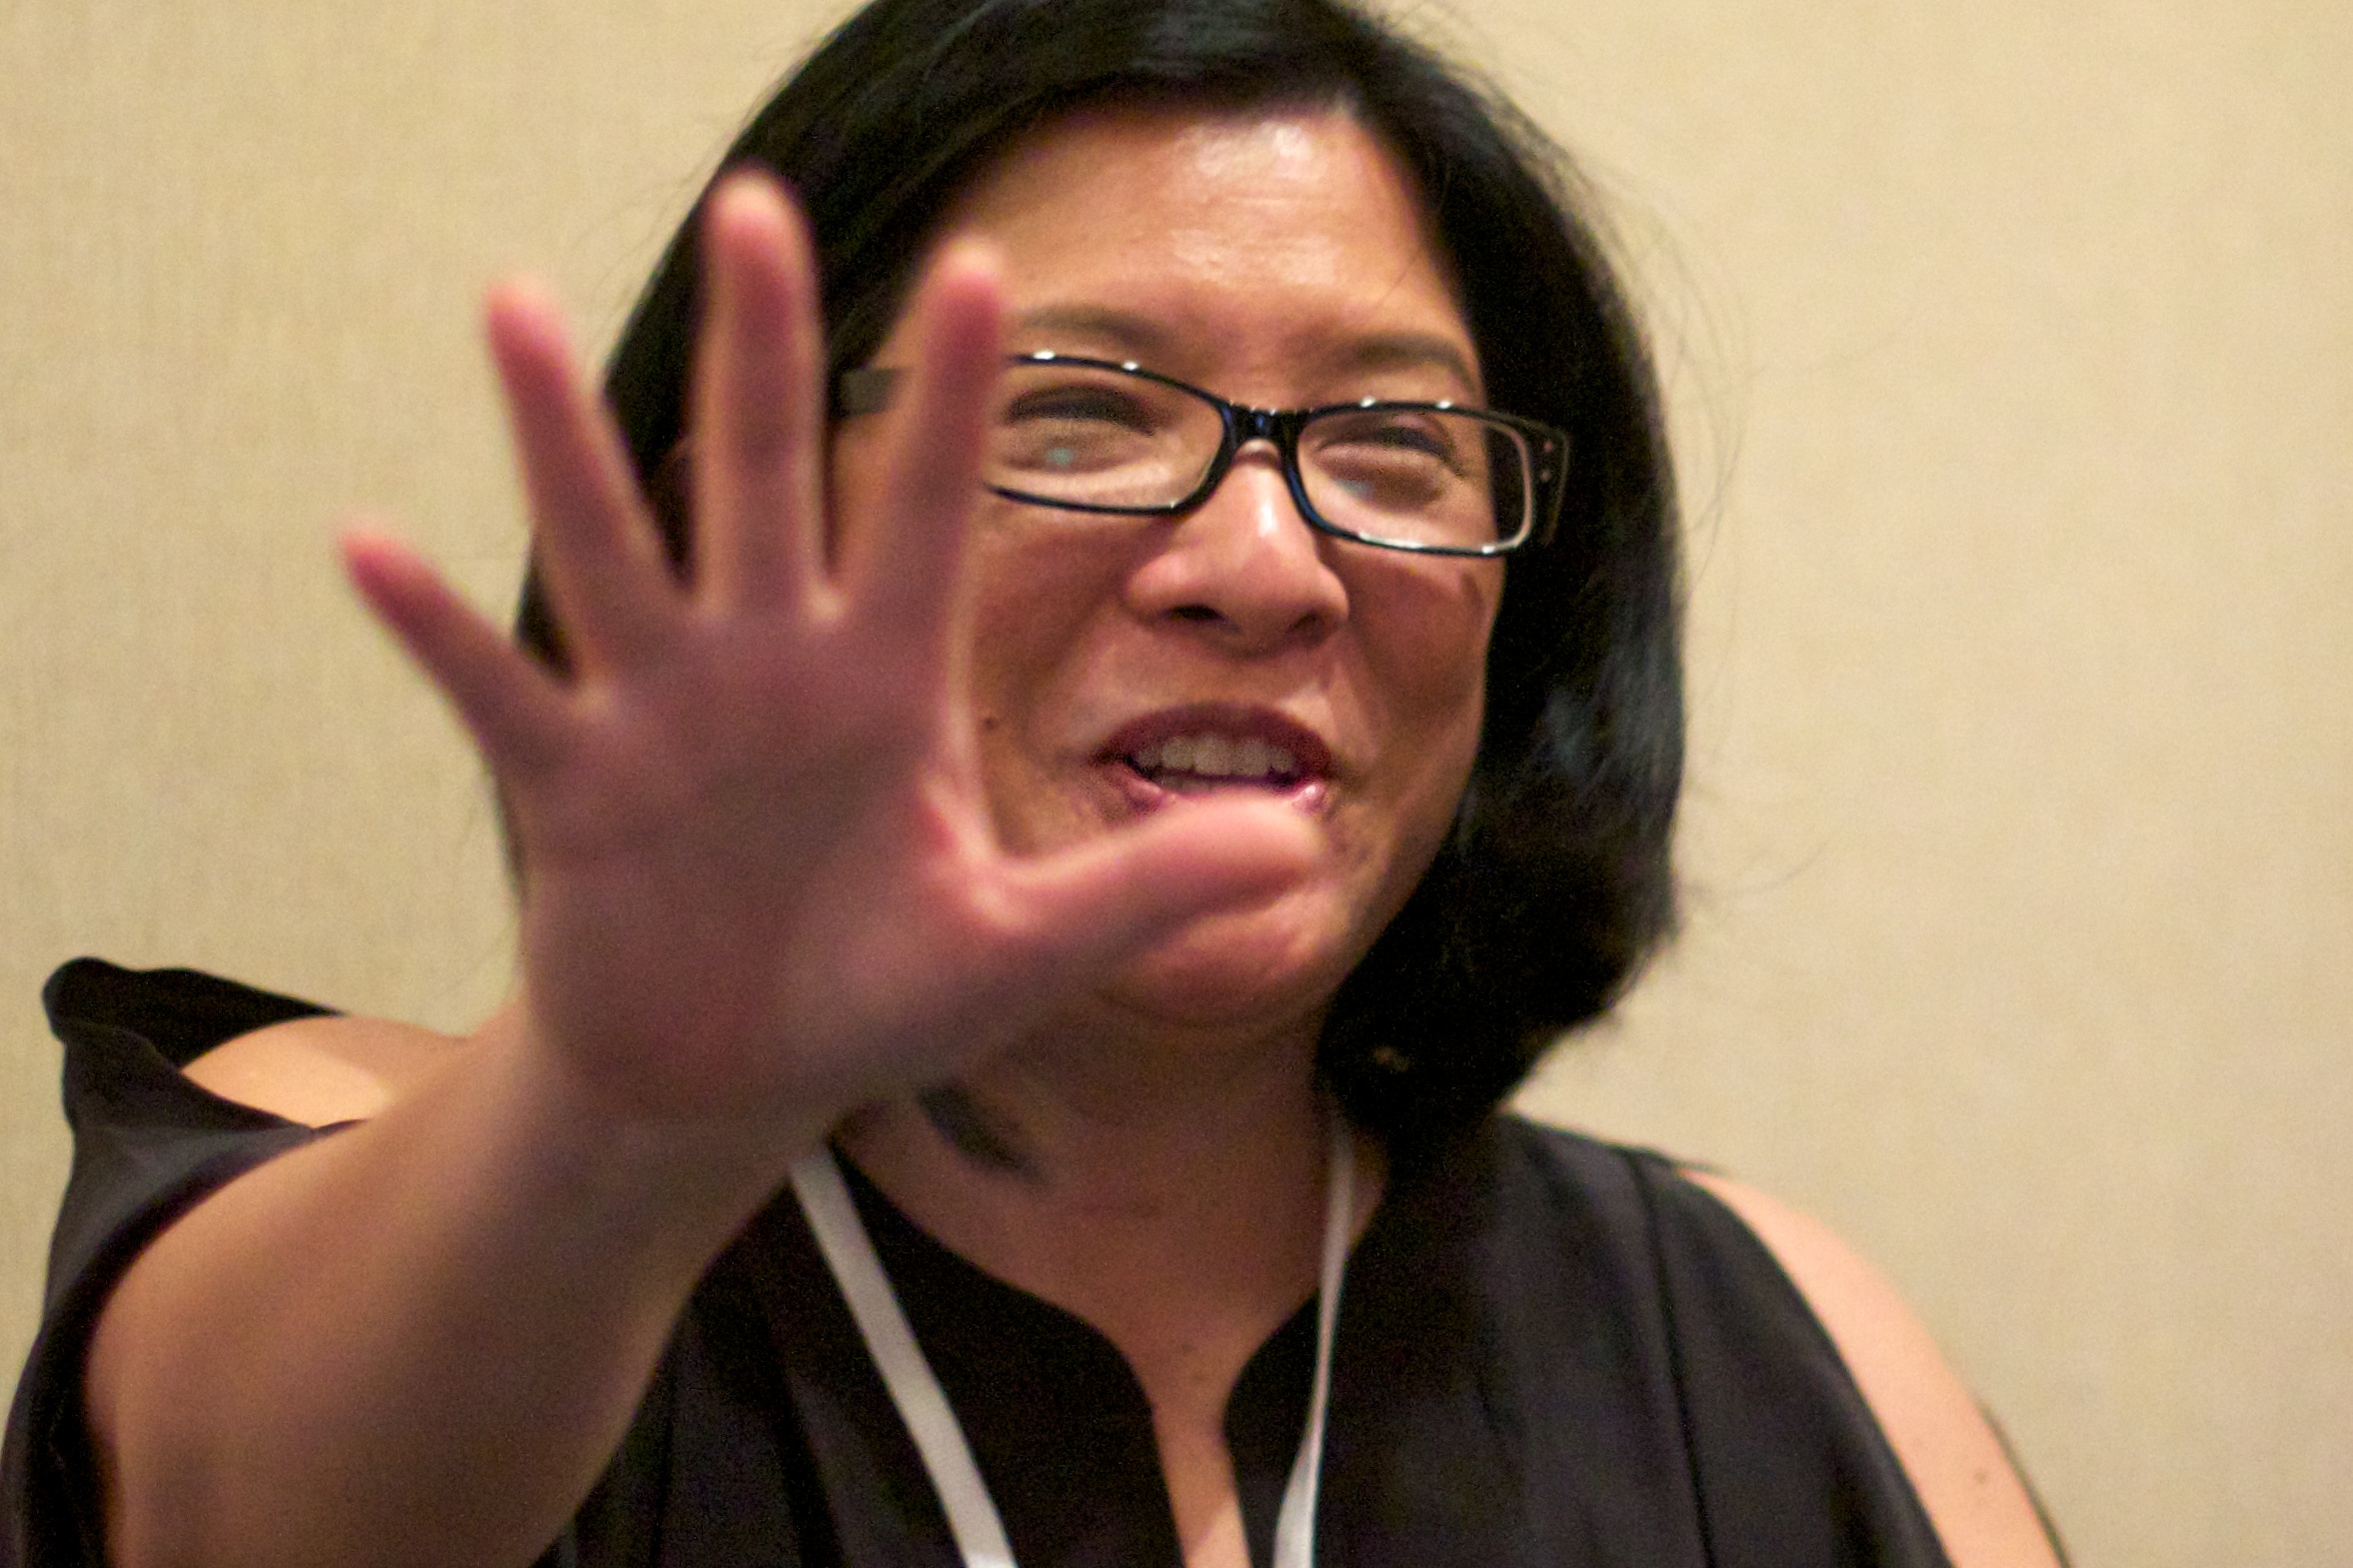
person, hair, facial expression, hairstyle, face, nose, glasses, head, singing, mcn2010, vision care